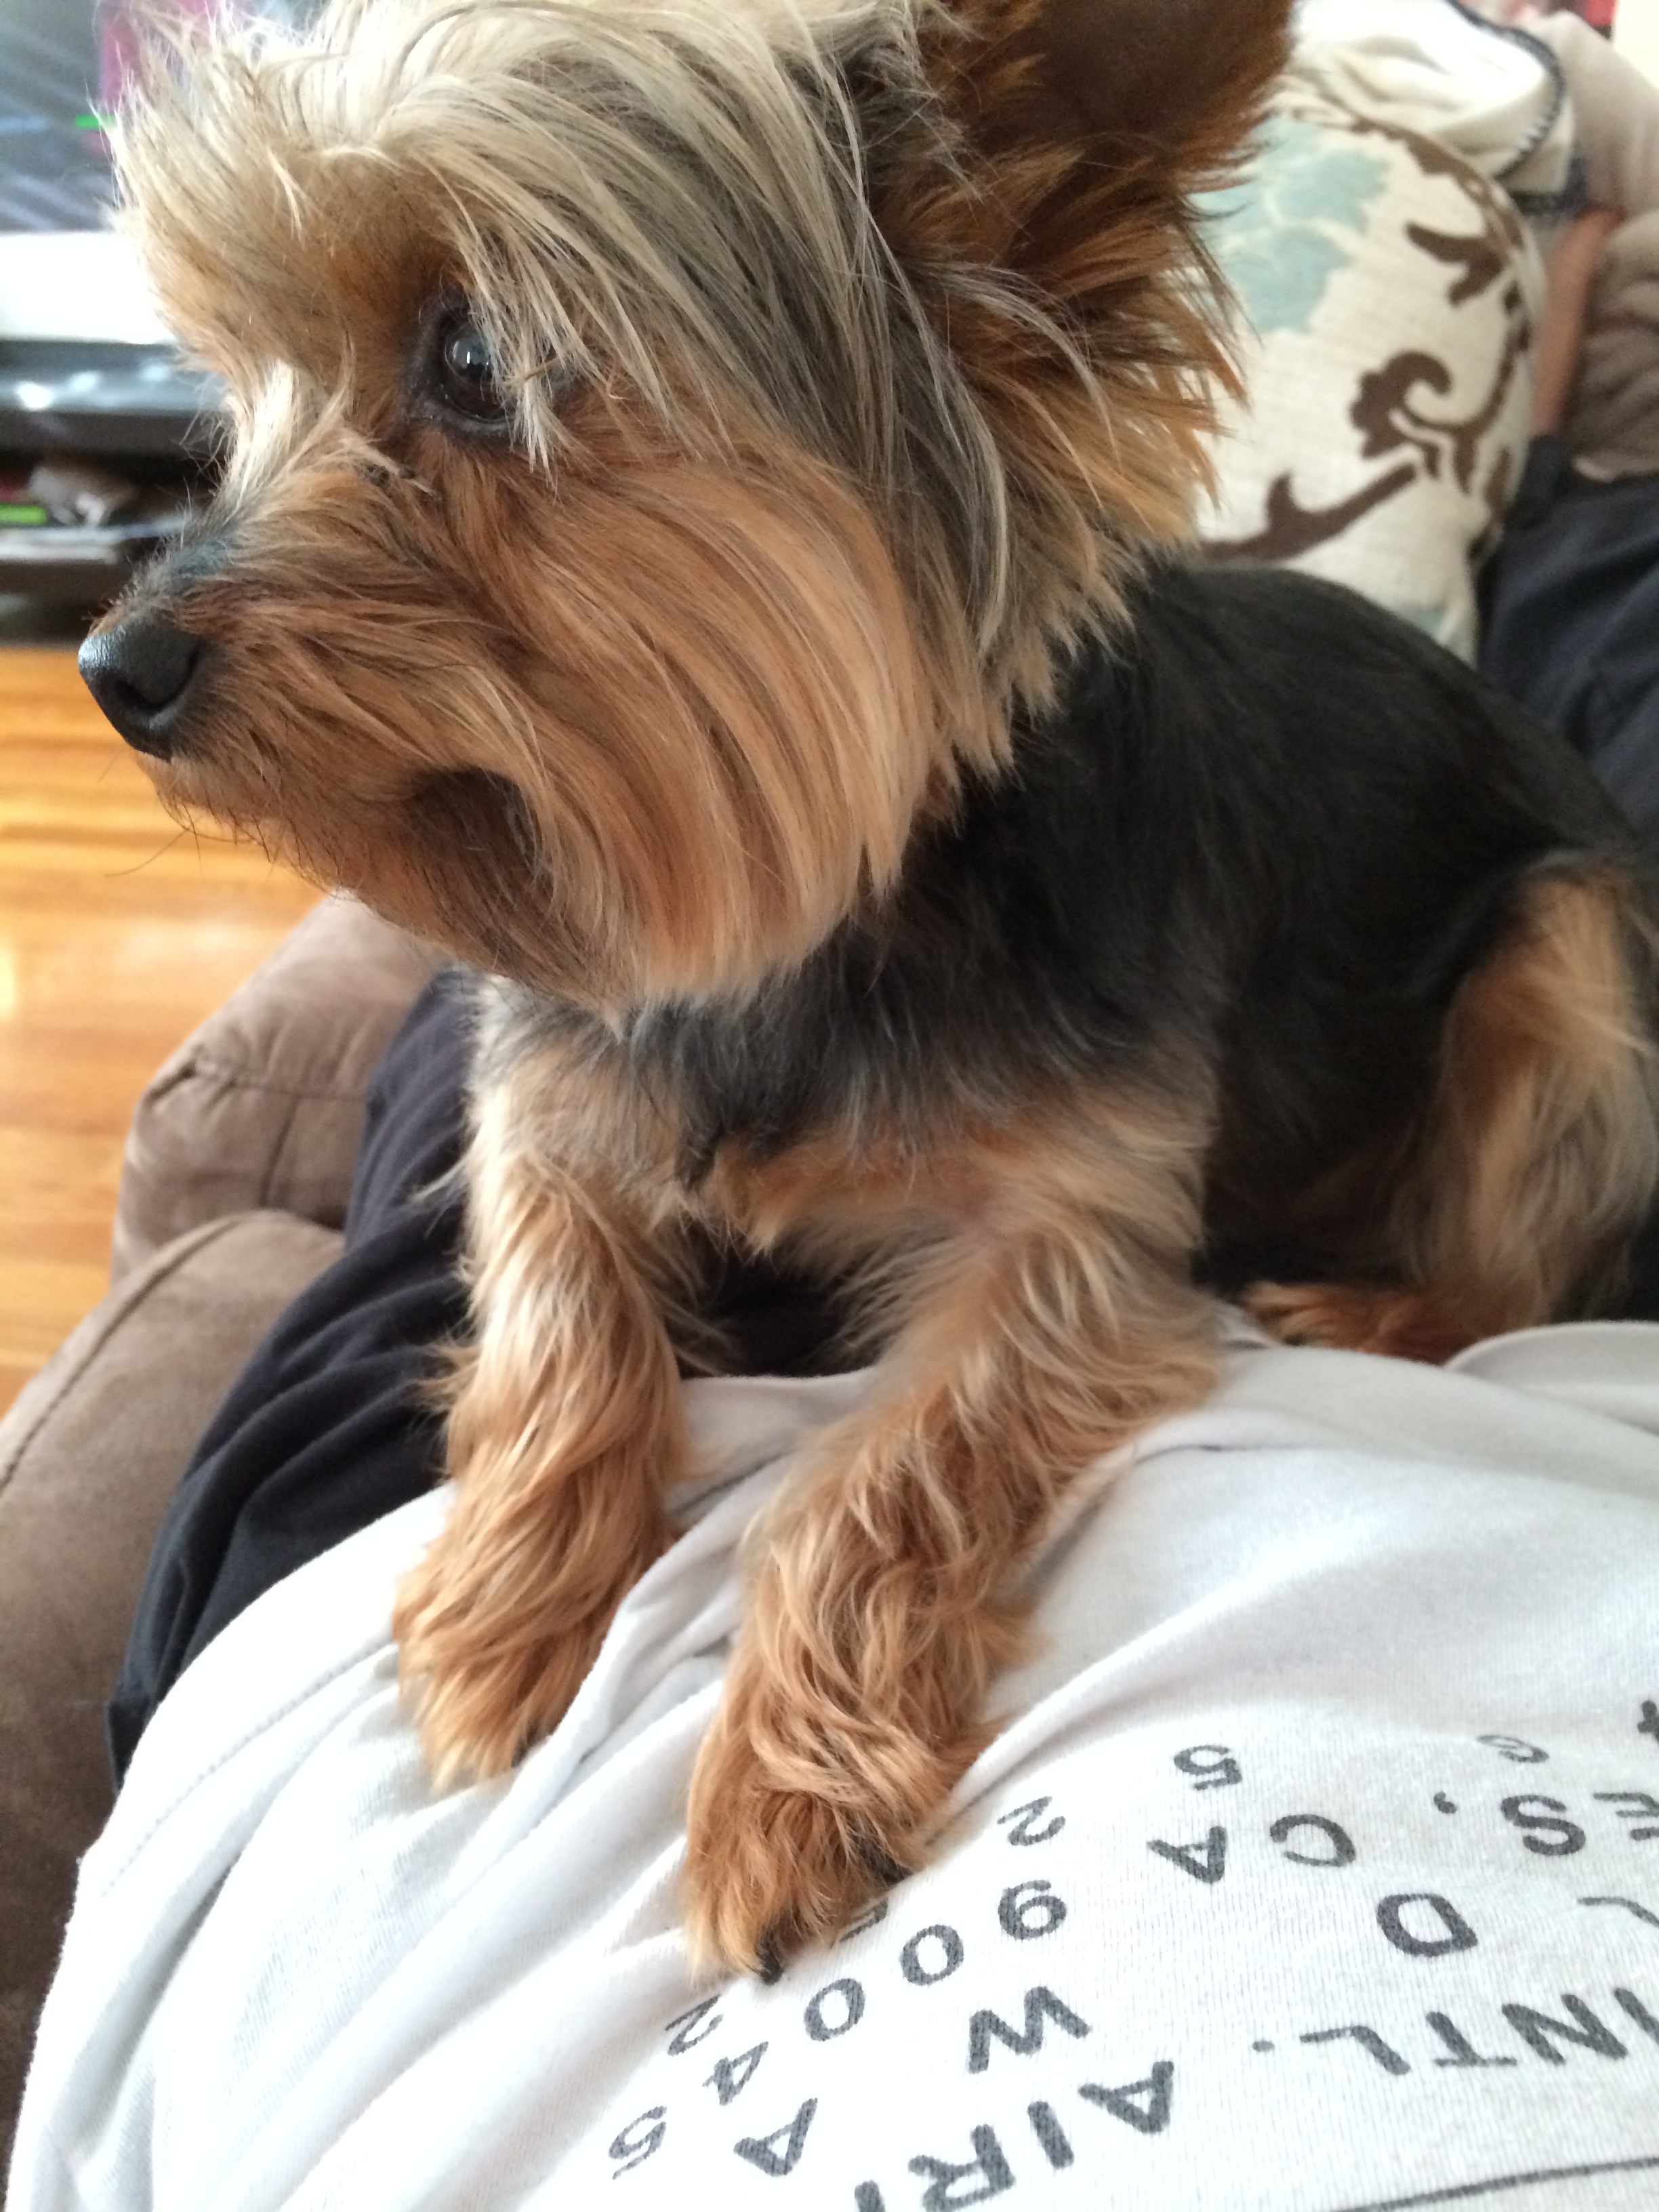
dog, mammal, yorkshire, yorkie, vertebrate, dog breed, terrier, yorkshire terrier, cairn terrier, australian silky terrier, dog like mammal, australian terrier, morkie, biewer terrier